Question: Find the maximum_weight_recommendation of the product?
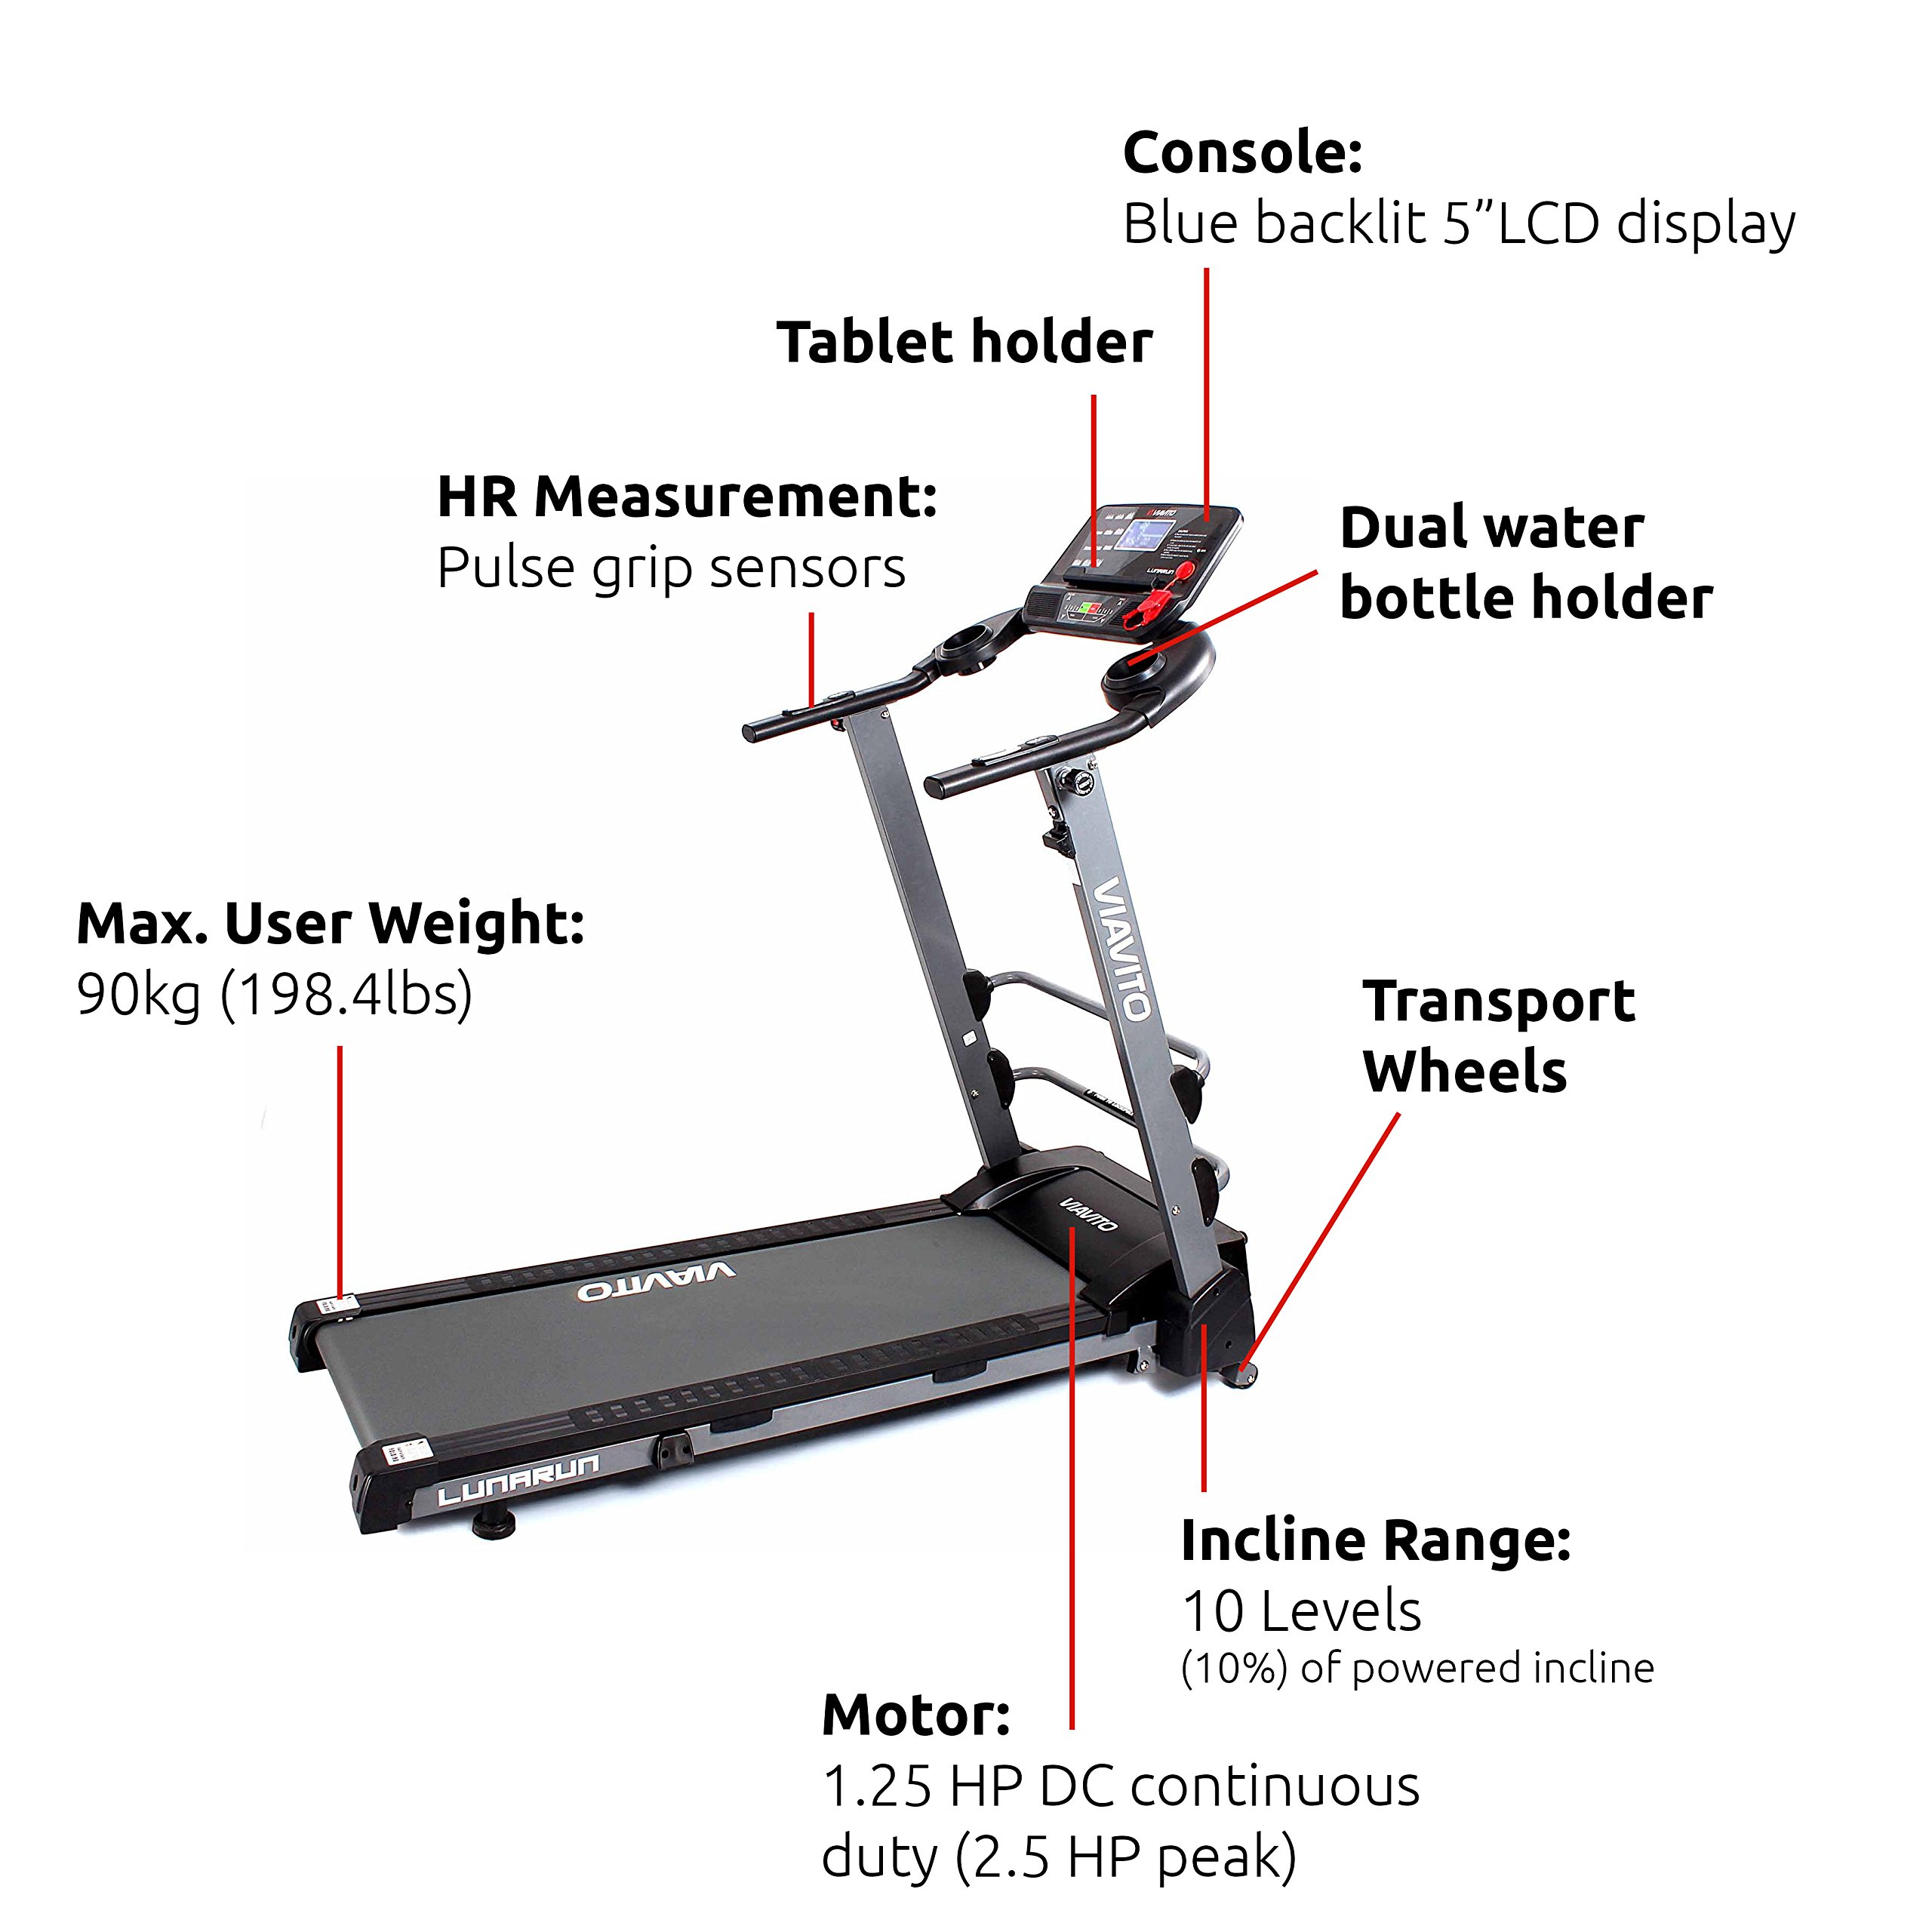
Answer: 90.0 kilogram